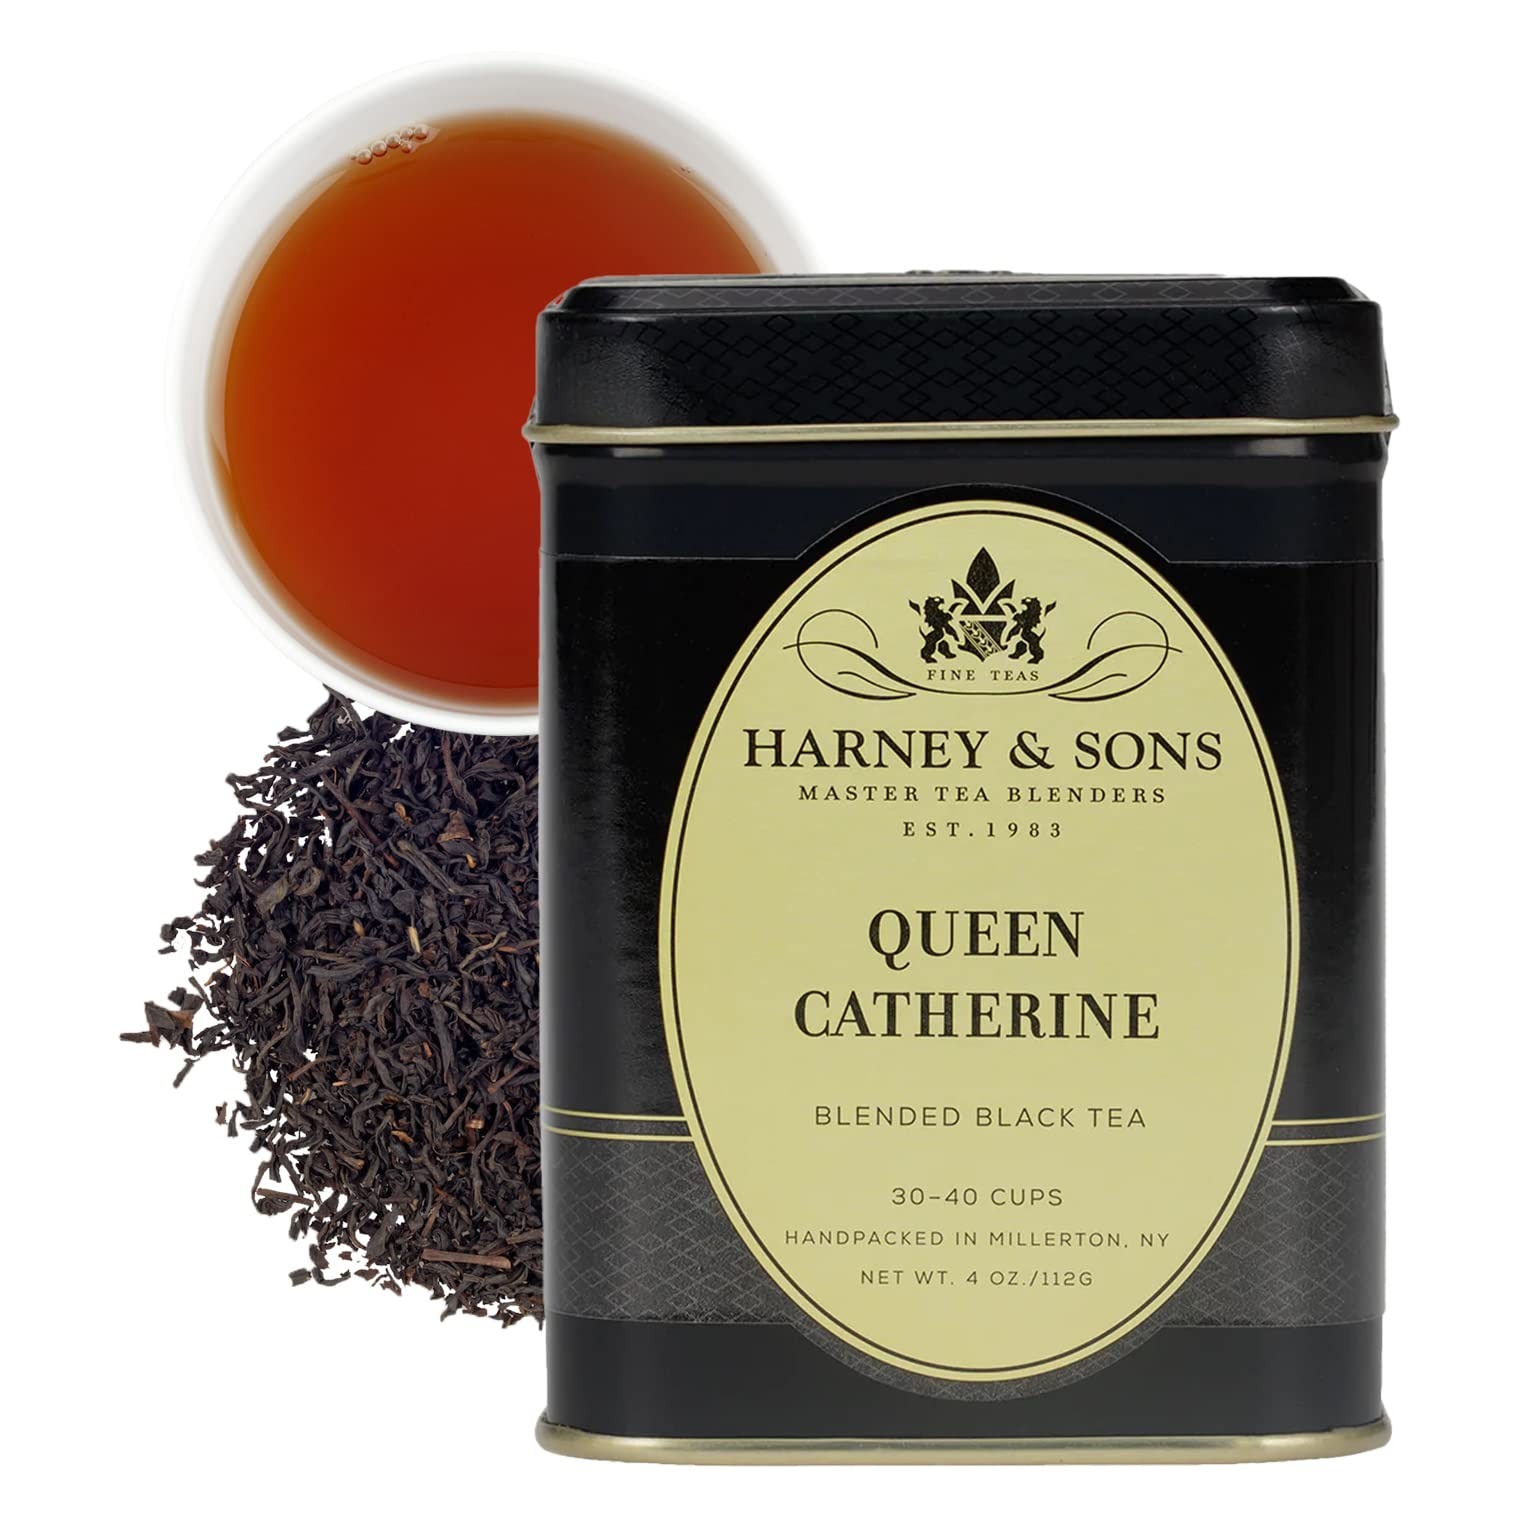
Item Name: Harney & Sons Loose Leaf Tea, Queen Catherine, 4 Ounce
Bullet Point 1: We created Queen Catherine, a Harney & Sons signature blend, of three Chinese black teas (Keemun, Panyang and Yunnan), in honor of Queen Catherine of Braganza, who introduced her love of tea to the British. We are privileged to have this tea featured in the Museum of Tea in Hangzhou, China. Harney & Sons is the only western tea company who has received this honor.
Bullet Point 2: This tea has a backstory folded into another backstory. Queen Catherine was a British queen and she helped popularize tea drinking in England, so we call her the "Patron Saint of Tea." This tea was originally commissioned in 1988 by a branch of the Portuguese government as a project to improve the image of their country. The main project was to build a statue of Catherine of Braganza in the Queens Borough (that borough was named after her) in NYC. That project was dashed, however the tea lived on. It was a bright and exciting day when President of Portugal presented a tin of this tea to the President of China, and even better when the tea was exhibited at the Chinese Museum of Tea in Hangzhou China. This is the only tea from a western source at this famous tea museum.
Bullet Point 3: This mixture of three Chinese teas (Keemun, Panyang, & Yunnan) is made up of mostly dark leaves with golden tips.
Bullet Point 4: 4 ounces of loose tea, enough to brew 30 to 40 cups of tea.
Bullet Point 5: HARNEY & SONS IS A PROUD MEMBER OF 1% FOR THE PLANET. Joining 1% for The Planet in 2006 meant we could directly donate one percent of our total sales to the environmental organizations of our choice.
Value: 4.0
Unit: Ounce

Price: 9.33